Grindelwald

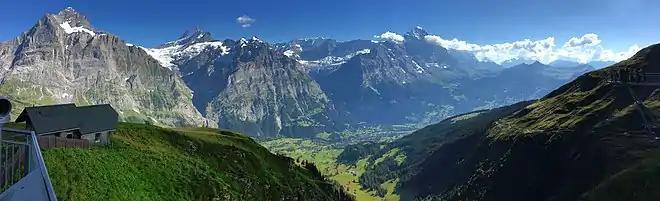
The valley of Grindewald from First, with the major peaks (from left to right) of Wetterhorn, Schreckhorn, Gross Fiescherhorn and Eiger. Grindelwald is visible on the center right.

The tourism industry began in Grindelwald in the late 18th century as foreigners discovered the scenic town. Pictures of the vistas were widely reprinted, quickly making the village internationally famous. In the 19th century many Englishmen came to the village to climb the alpine peaks around the valley. The Finsteraarhorn, the Wetterhorn, the Eiger, the Schreckhorn and the Gross Fiescherhorn were all climbed during the 19th century, an ascent of the Wetterhorn marking the beginning of the golden age of alpinism. The ascent of the north face of the Eiger, in 1938, was also a milestone in mountaineering history.